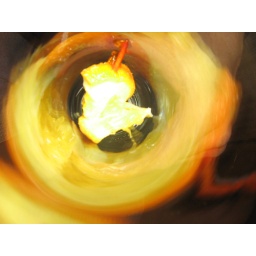
orange in a glass